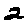
Label: 2